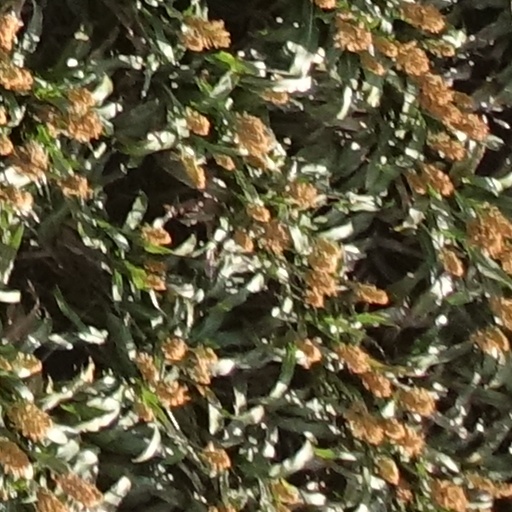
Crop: sorghum